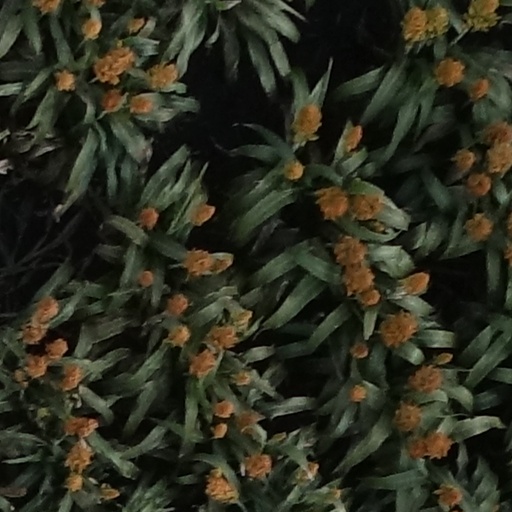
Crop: sorghum